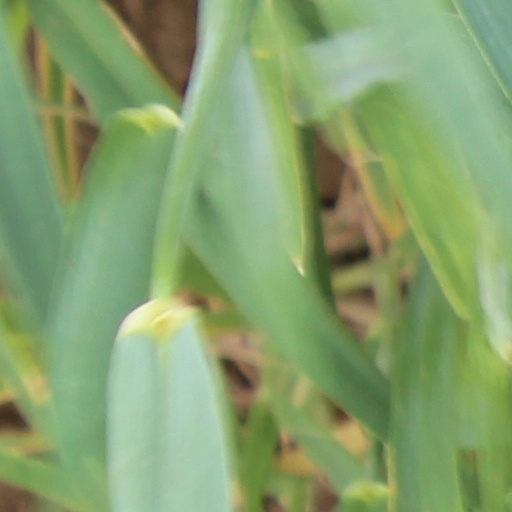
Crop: wheat